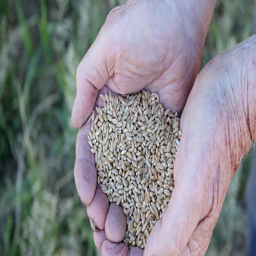
person said country has an opportunity to sell more food products .